Inauguration of the Commonwealth

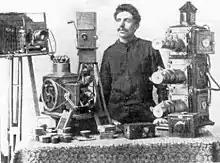
Joseph Perry

Within the pavilion at Centennial Park, the Anglican Archbishop of Sydney, William Smith is seen to greet the Governor General John Hope, the Prime Minister Edmund Barton and other dignitaries. Following this, the Governor General directs the swearing in of Australia's first federal cabinet and the reading of the Proclamation of the Constitution. The Governor General and government ministers are depicted signing an oath of allegiance at a table in the centre of the purpose-built pavilion.